Ikazaki Station

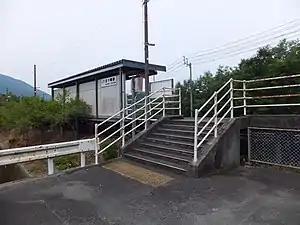
Ikazaki Station, May 2020

is a passenger railway station in the town of Uchiko, Kita District, Ehime Prefecture, Japan. It is operated by JR Shikoku and has the station number "U11".